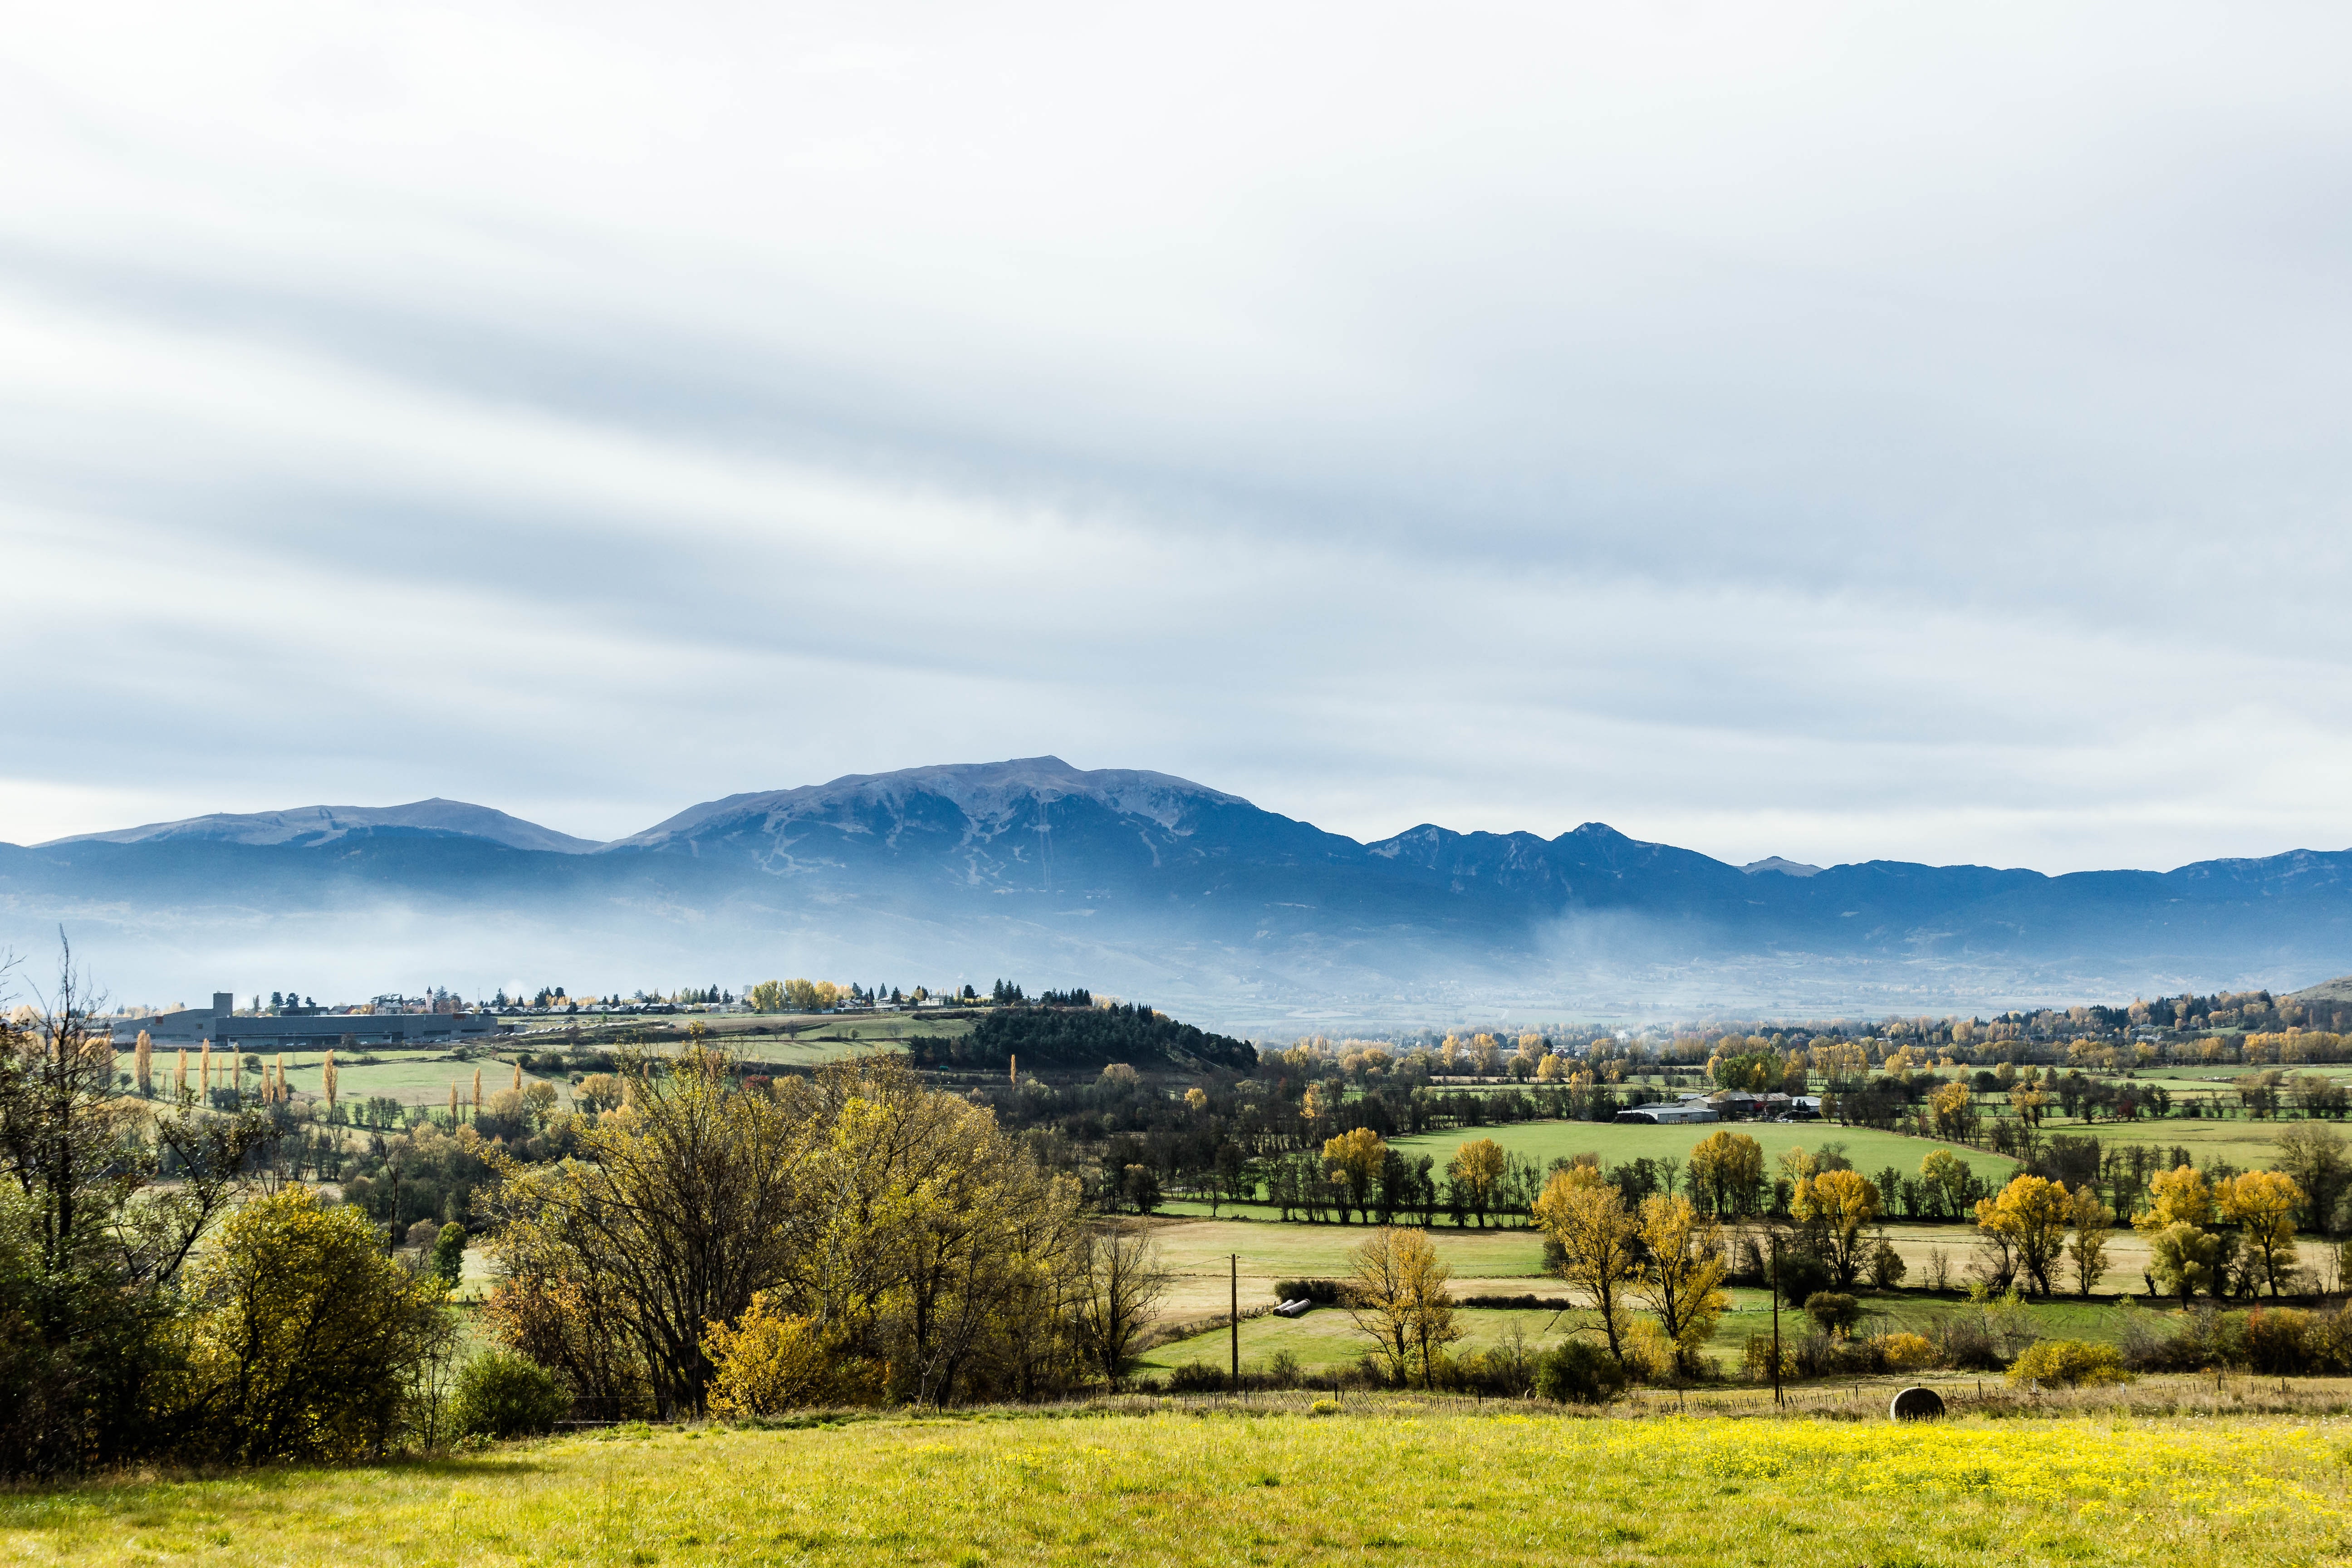
sky, nature, mountainous landforms, mountain, hill, natural landscape, cloud, atmospheric phenomenon, highland, mountain range, wilderness, morning, tree, town, rural area, hill station, sunlight, atmosphere, spring, fell, winter, grass, landscape, city, horizon, plain, valley, village, house, ridge, meadow, mount scenery, panorama, meteorological phenomenon, alps, vacation, autumn, road, lake, tourism, snow, grassland